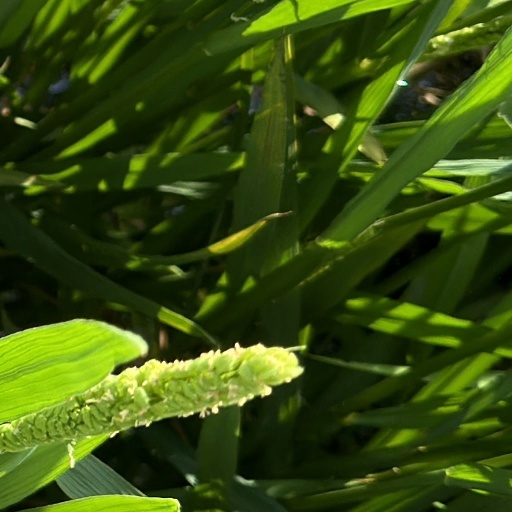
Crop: rice